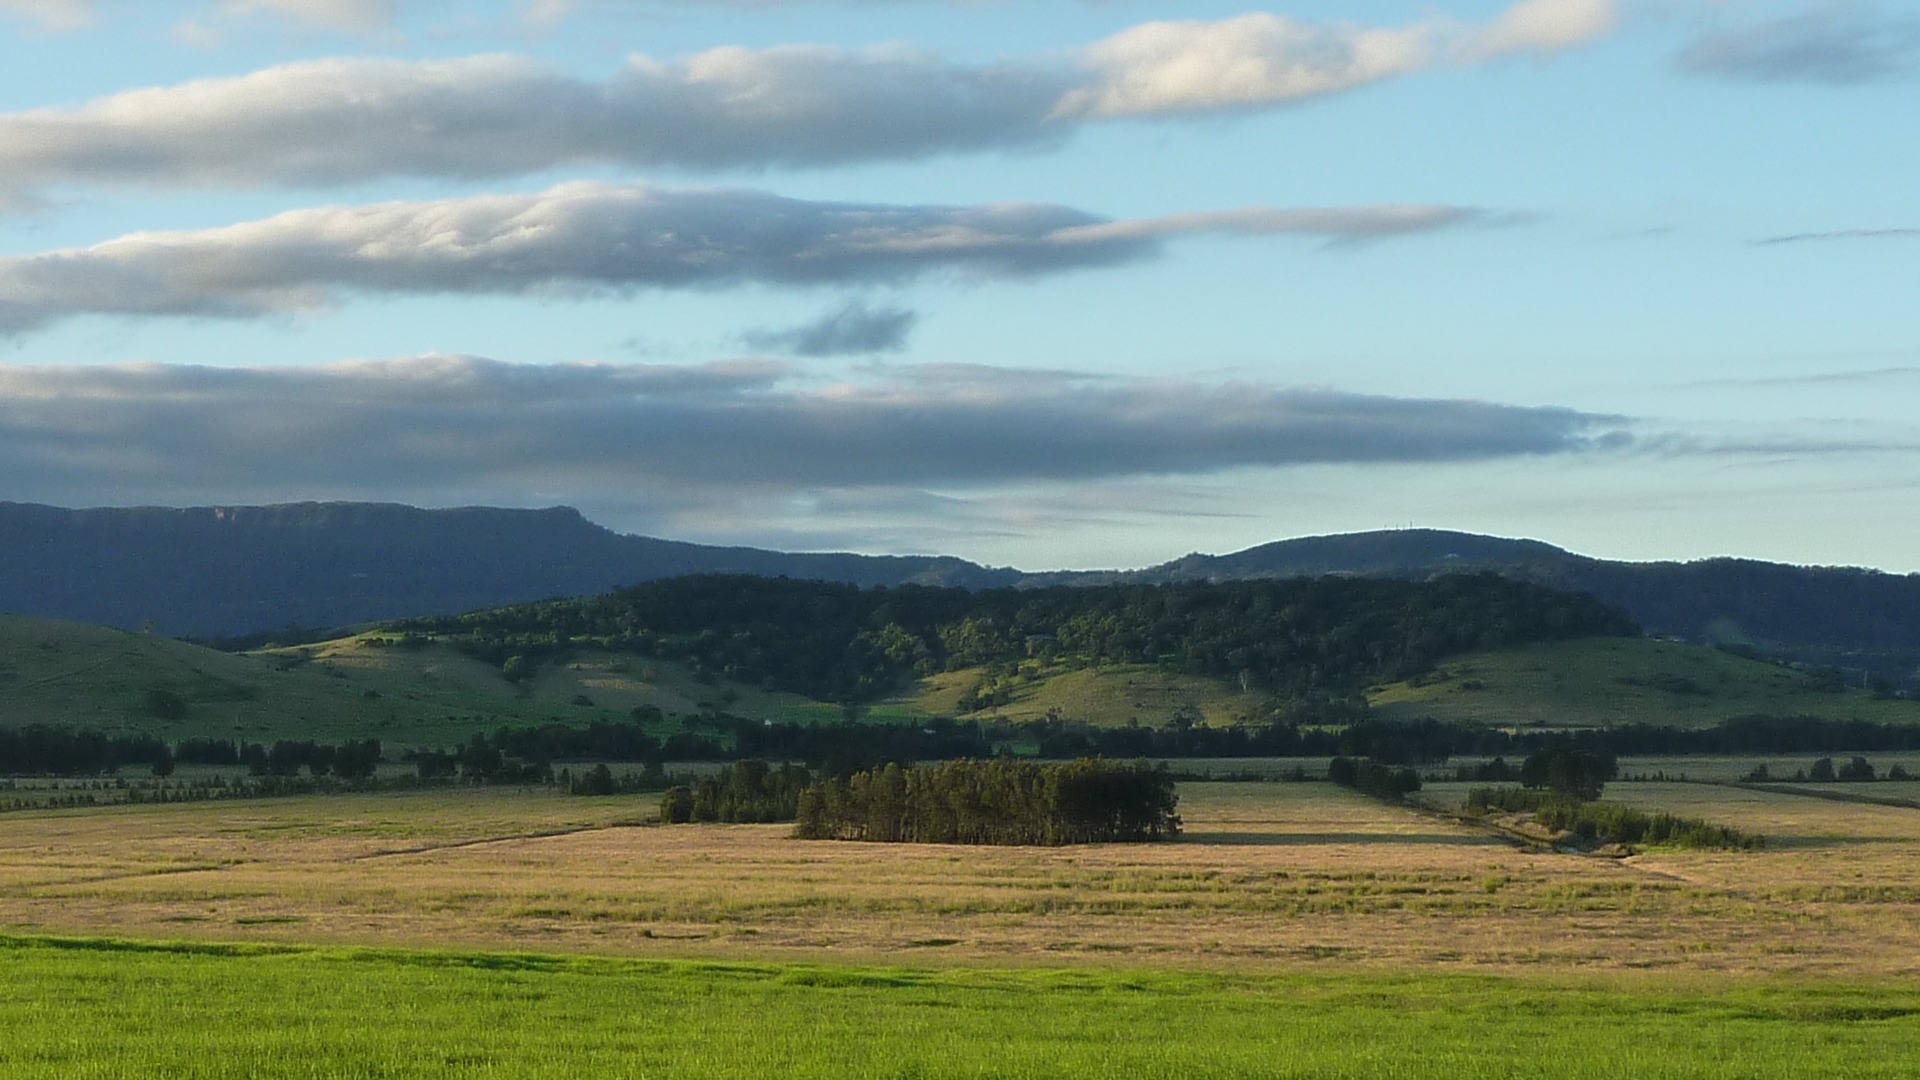
landscape, grass, outdoor, horizon, mountain, cloud, sky, field, farm, lawn, meadow, prairie, countryside, hill, valley, land, mountain range, country, environment, idyllic, foliage, rural, scenic, pasture, peaceful, natural, agriculture, highland, plain, farmland, ecology, australia, grassland, plateau, scene, fell, loch, steppe, rural area, landform, geographical feature, atmospheric phenomenon, mountainous landforms